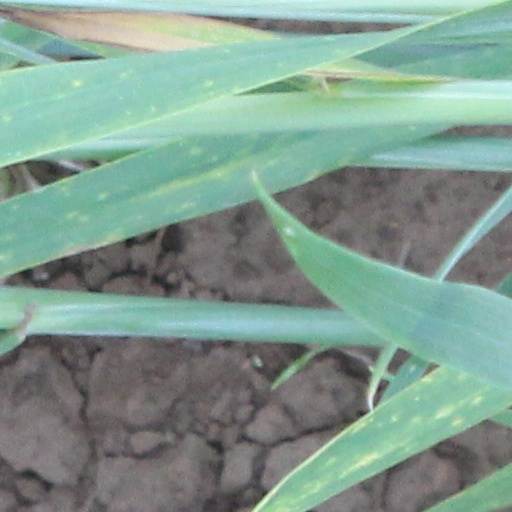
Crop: wheat